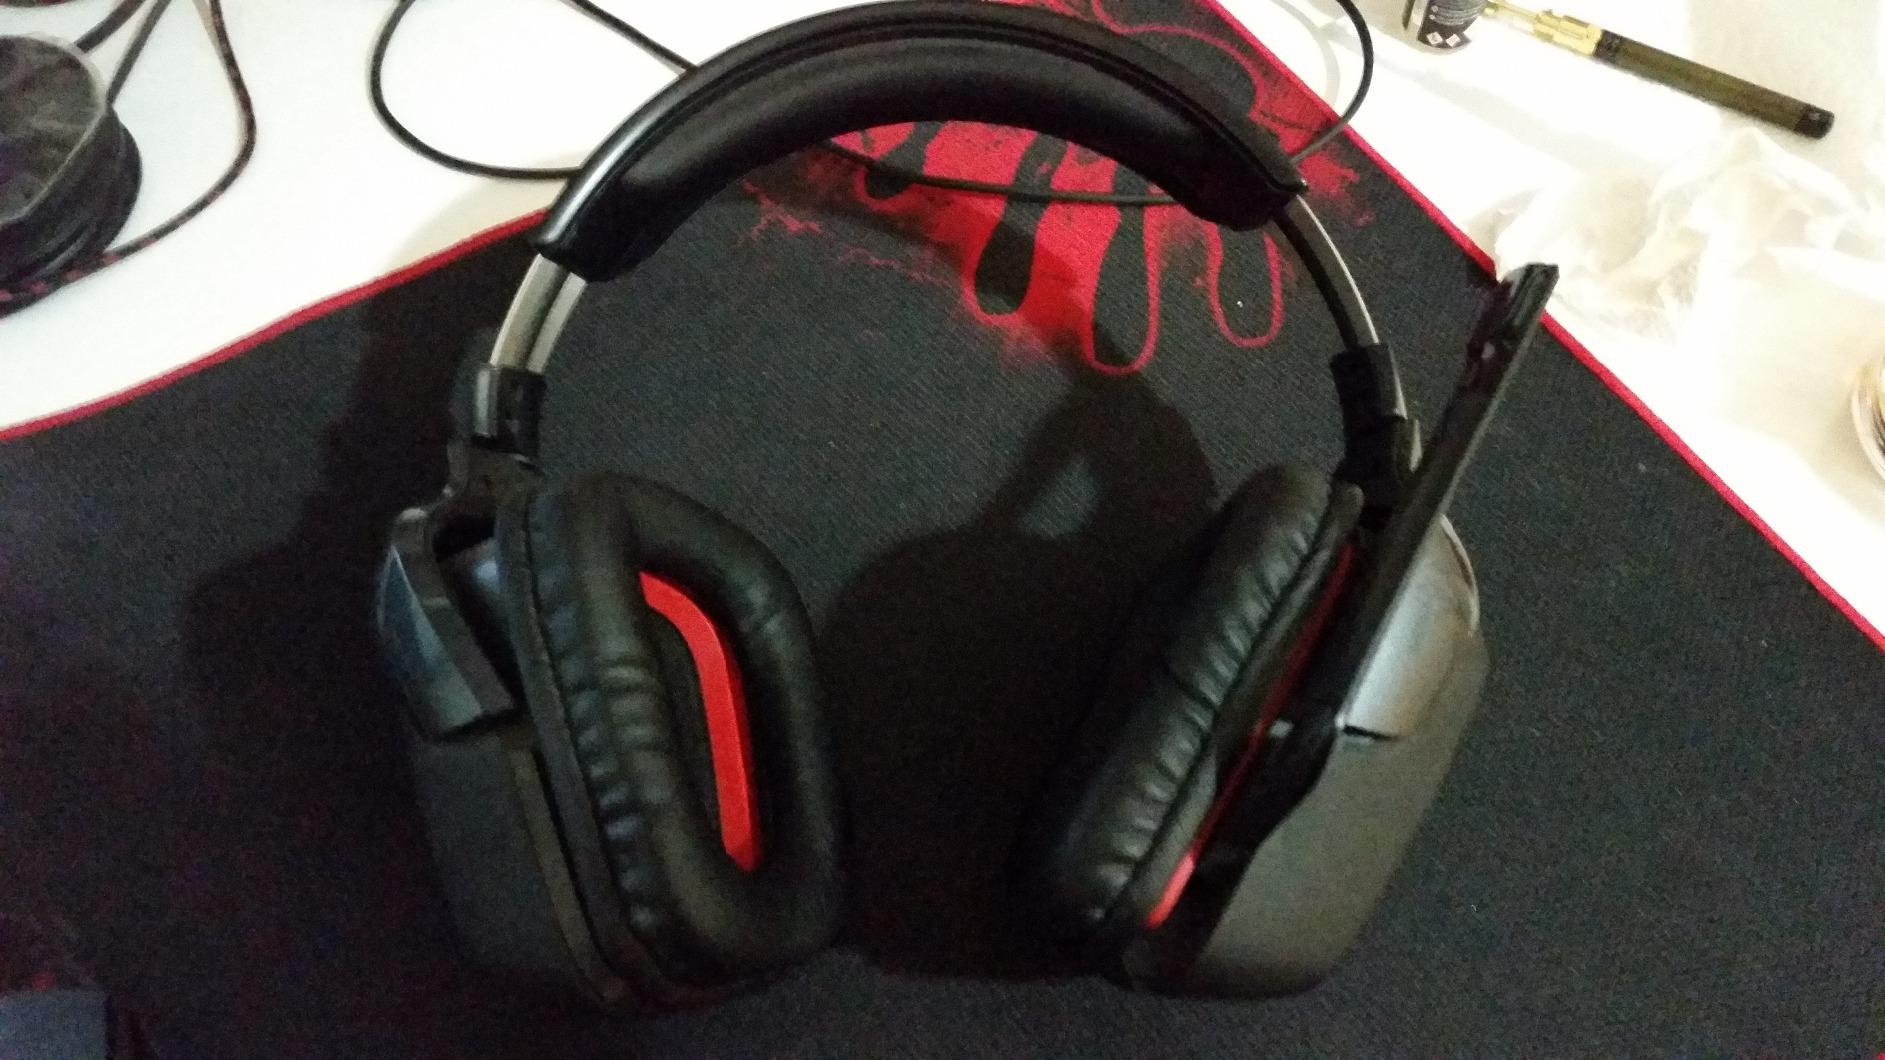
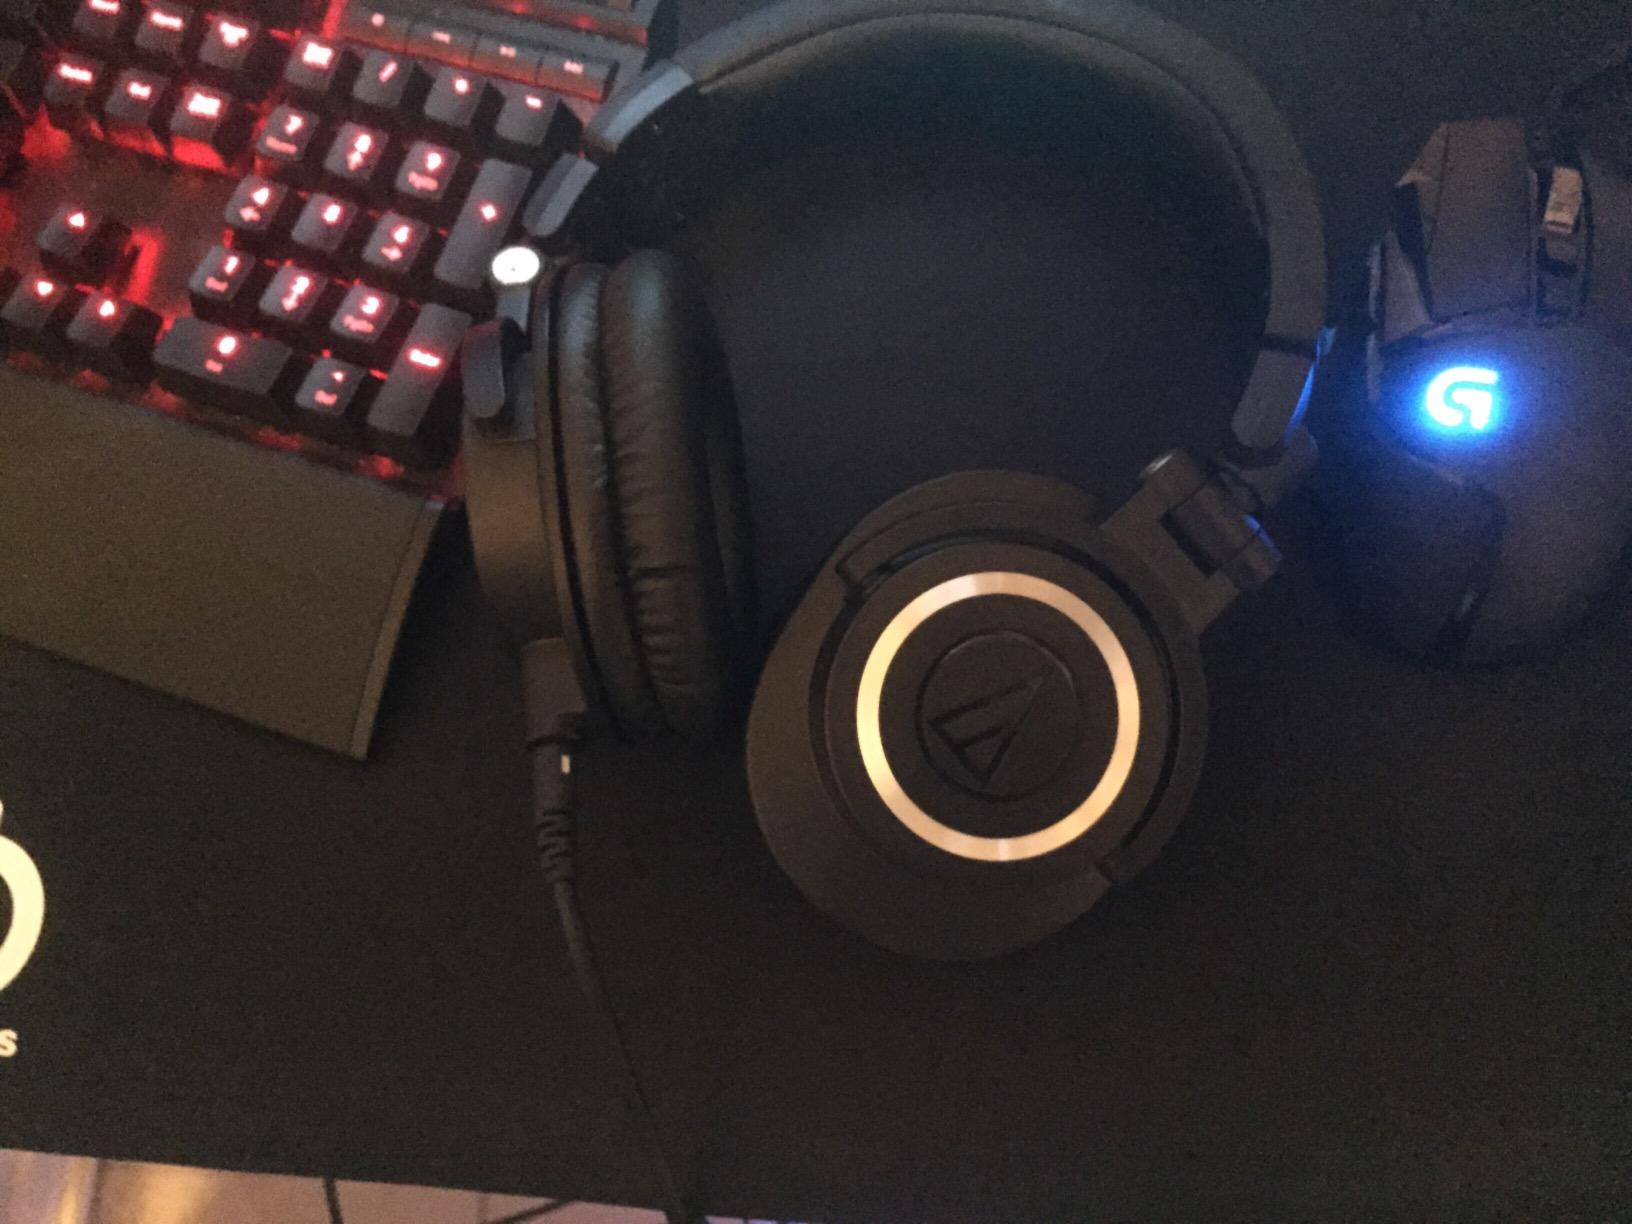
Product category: headphones
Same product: no